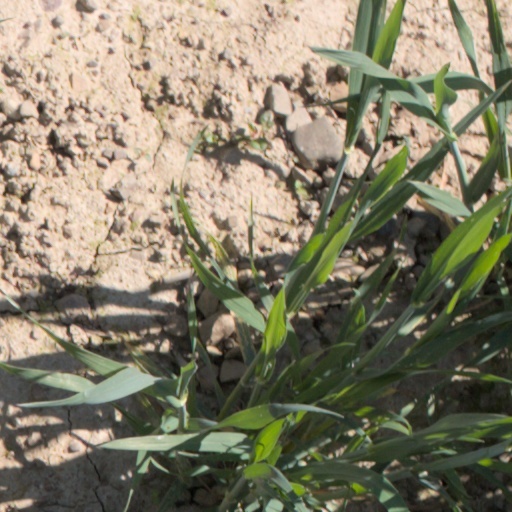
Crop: wheat